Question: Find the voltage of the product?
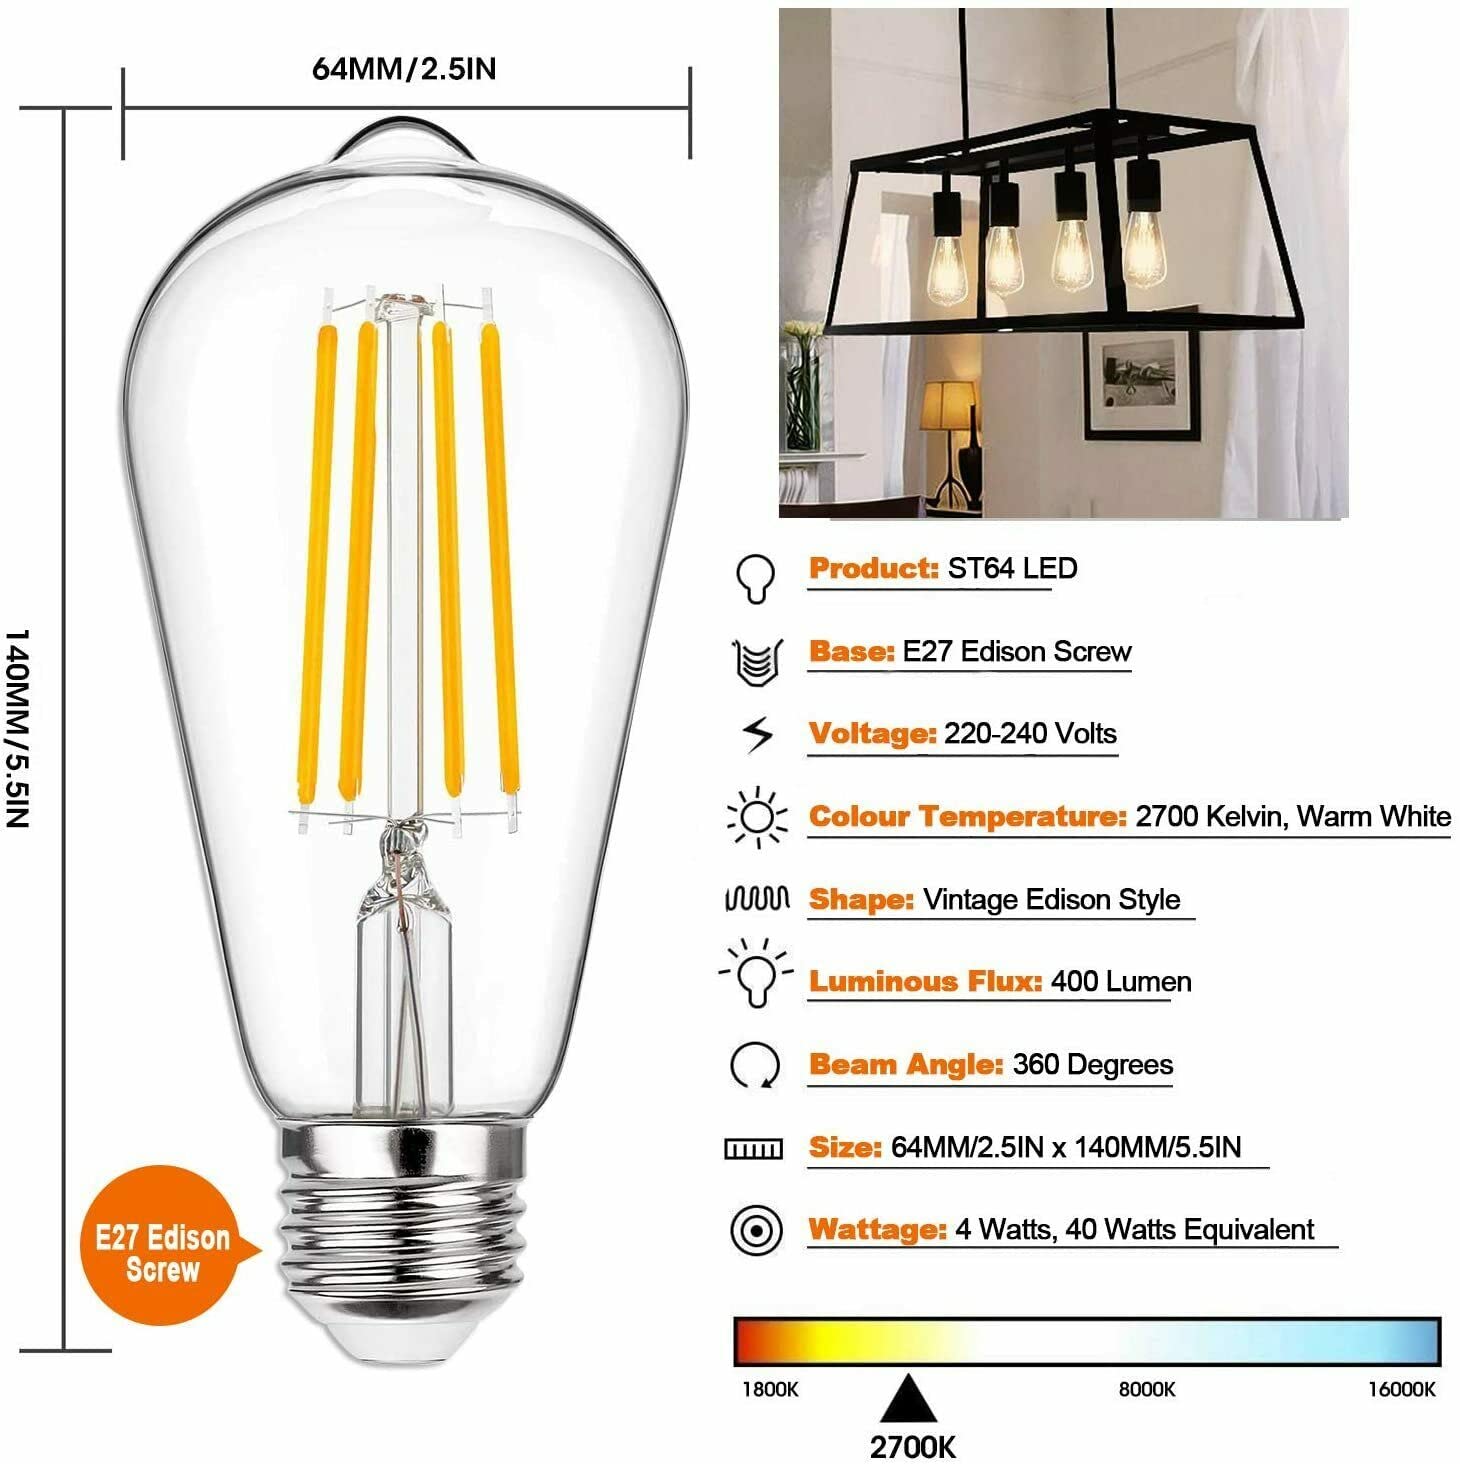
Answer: [220.0, 240.0] volt